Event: Nepal Earthquake
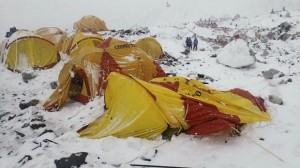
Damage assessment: damage